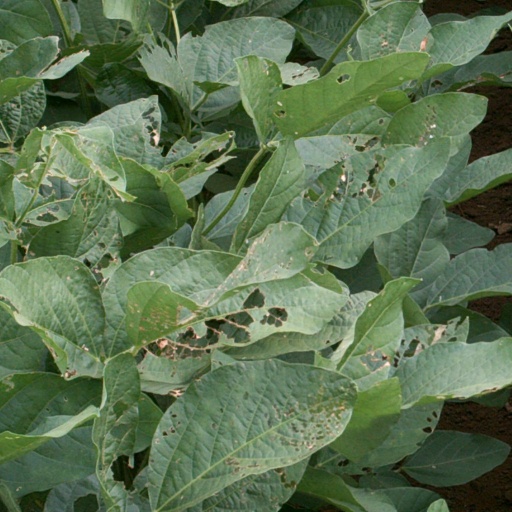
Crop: soybean